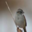
Label: bird